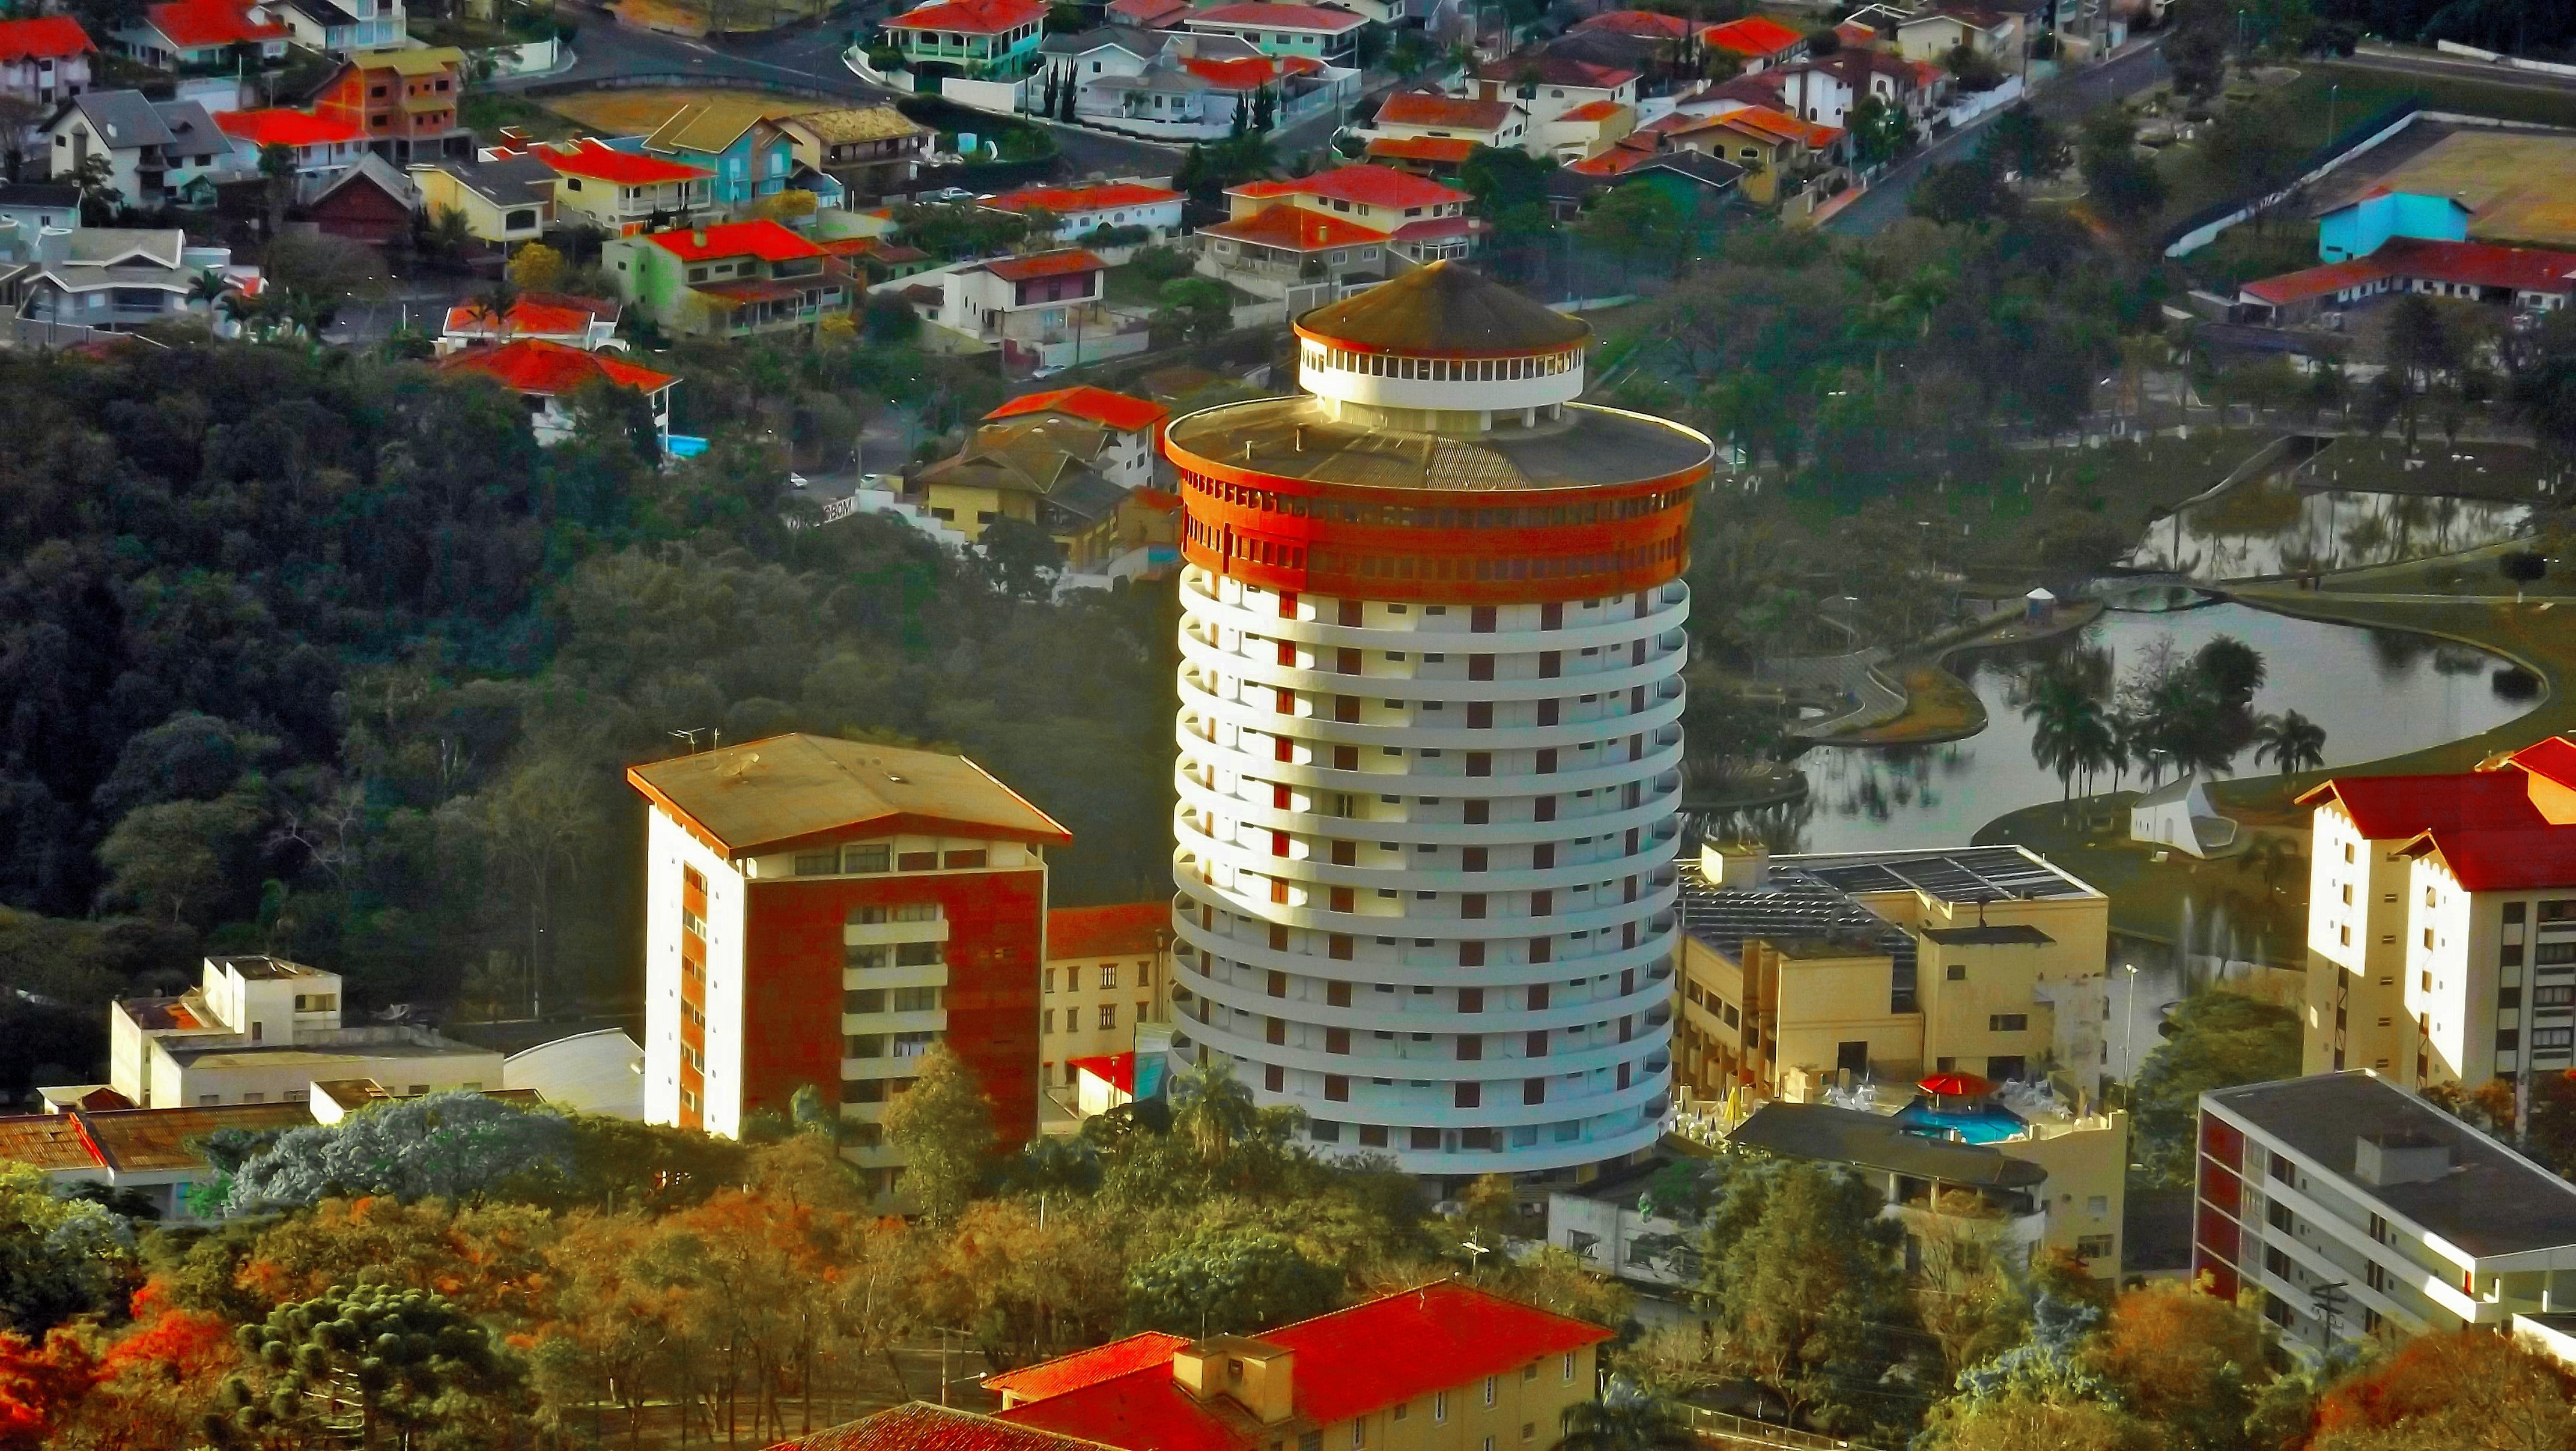
town, city, cityscape, downtown, travel, tower, landmark, business, metropolis, cities, residential area, human settlement